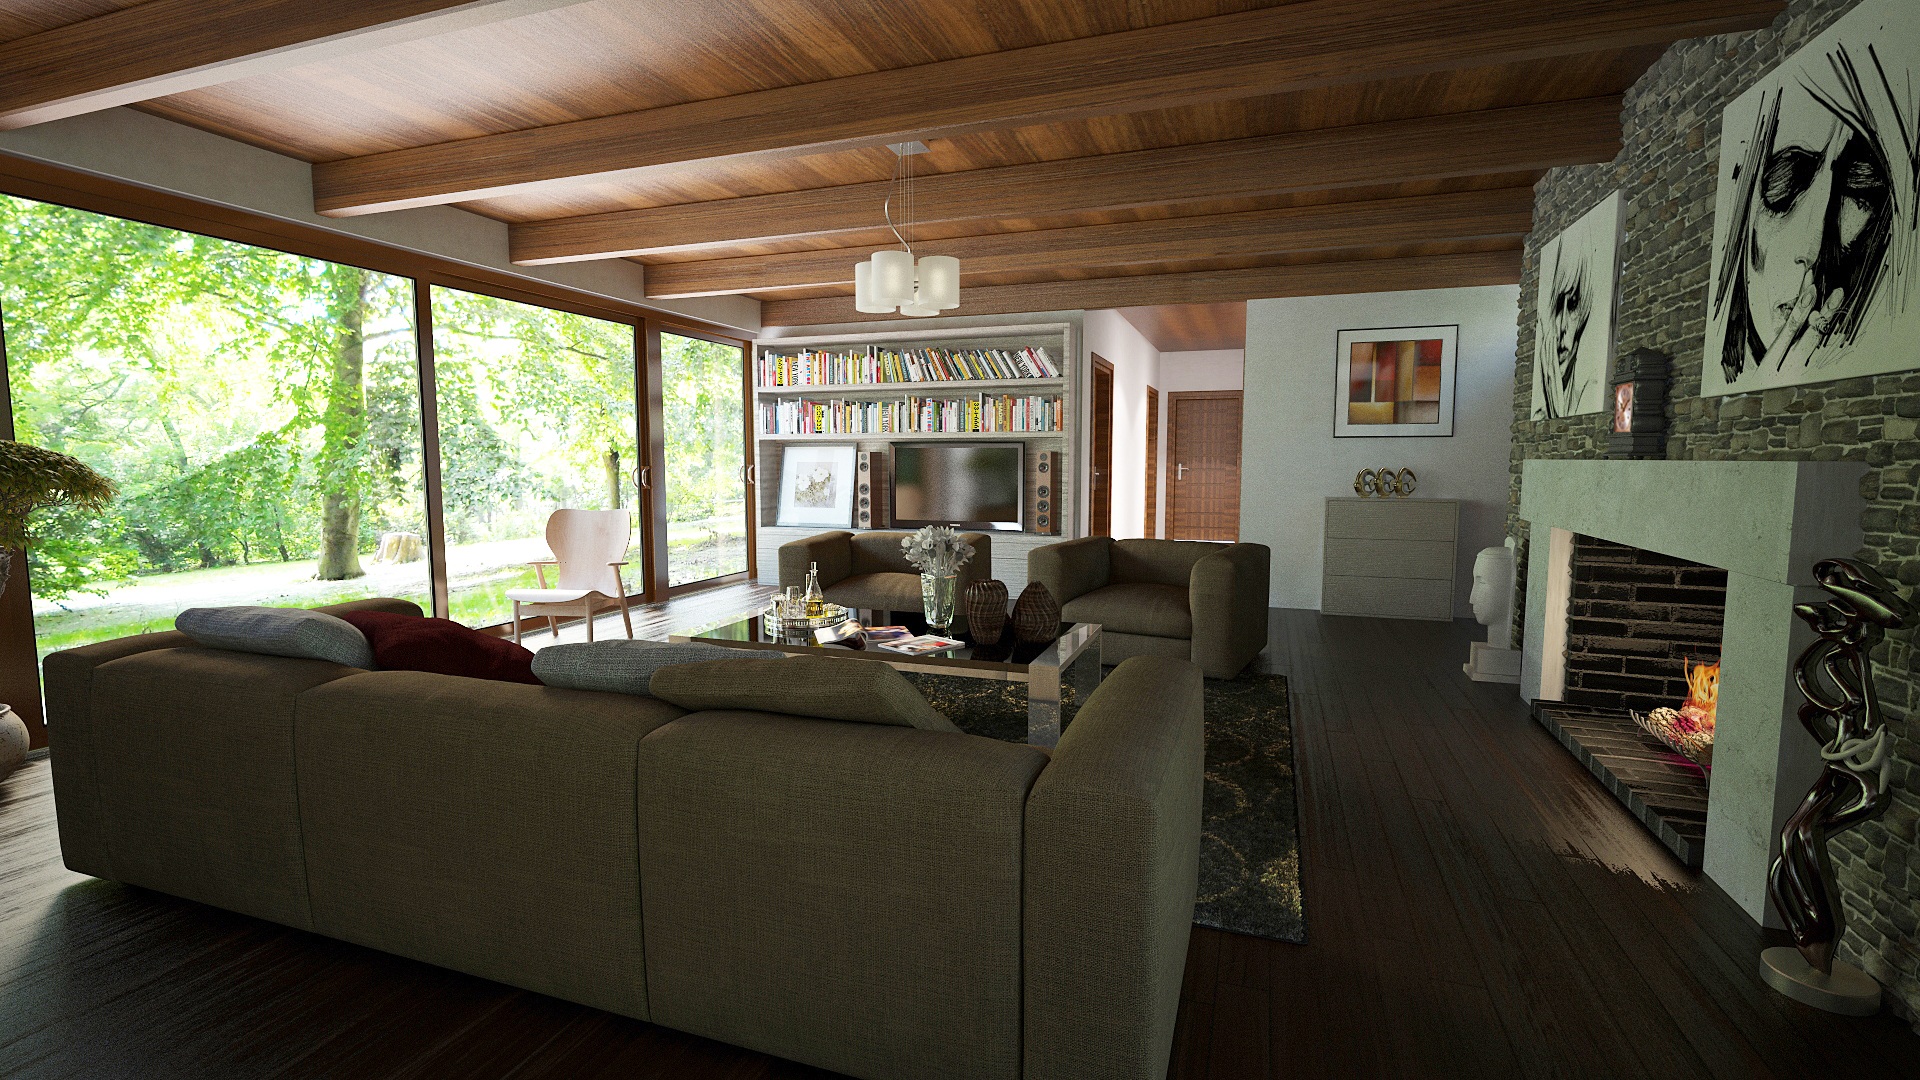
architecture, villa, house, home, cottage, property, living room, room, apartment, interior design, design, estate, real estate, winter garden